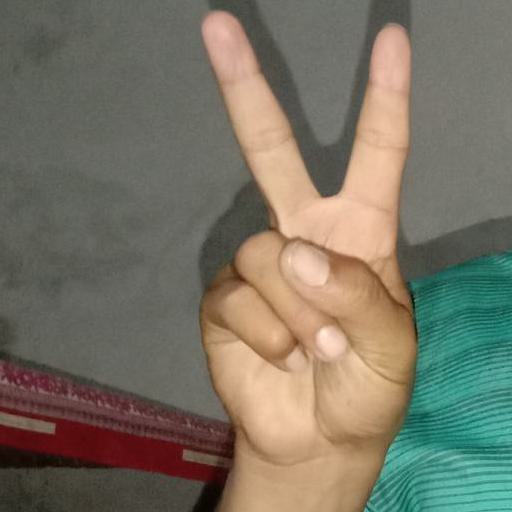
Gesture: peace